Temple of Diana (Nîmes)

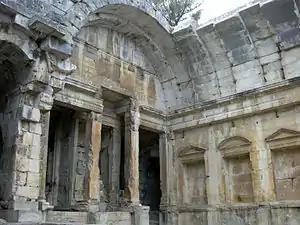

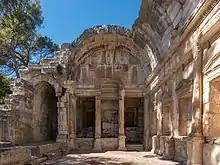
Interior

The so-called Temple of Diana is a 1st-century ancient Roman building in Nîmes, Gard, built under Augustus. It is located near the gushing spring of "La Fontaine", around which was an Augusteum, a sanctuary devoted to the cult of the emperor and his family, centred on a nymphaeum. Its basilica-like floor plan argues against it being a temple and there is no archaeological or literary evidence for its dedication to Diana.